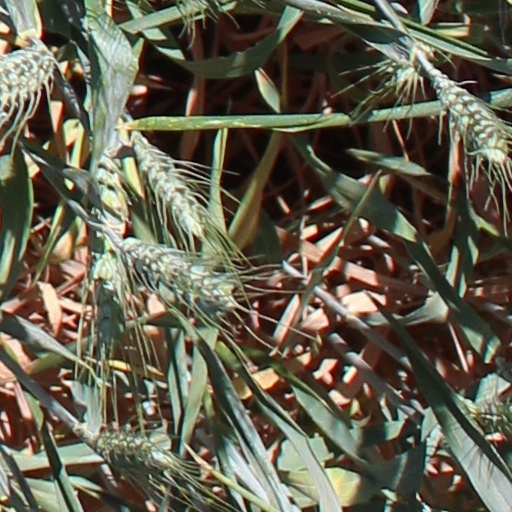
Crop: wheat